Myōjin

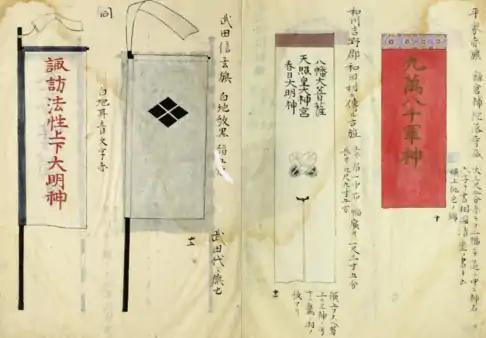
A depiction of war banners used by the Taira clan (right) and Takeda Shingen (left). The leftmost banner (white with blue border and red lettering) carries the inscription "Suwa Hosshō Kamishimo Daimyōjin" (諏訪法性上下大明神), while on the second banner from right (white with black lettering), flanking the legend "Tenshō Kōtaijingū" (天照皇大神宮) are inscribed "Hachiman daibosatsu" (八幡大菩薩) and "Kasuga Daimyōjin" (春日大明神).

The earliest recorded usages of 'shining/apparent deity' are found in sources such as in the "Sumiyoshi-taisha Jindaiki" (住吉大社神代記, "The Sumiyoshi Grand Shrine's Records of the Age of the Gods", supposedly compiled in the year 731 but thought to actually be of a much later date), which refers to the three Sumiyoshi deities as 'Sumiyoshi Daimyōjin' (住吉大明神), and the "Nihon Sandai Jitsuroku" (completed in 901), which refers to 'Matsuo Daimyōjin' (松尾大明神).